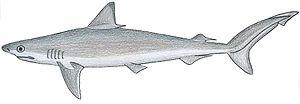
Rhizoprionodon est un genre de requins de la famille des Carcharhinidae.